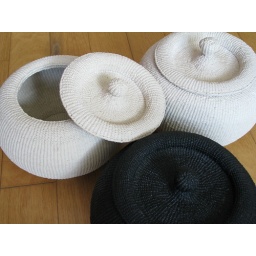
the white ones are simply covered in sticky rice paste and the black one is lacquered